Simba Makoni 2008 presidential campaign

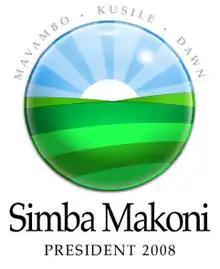
Simba Makoni campaign logo

In January, 2008 the BBC reported that Simba Makoni might be nominated to run against Robert Mugabe in the Zimbabwean 2008 presidential election.